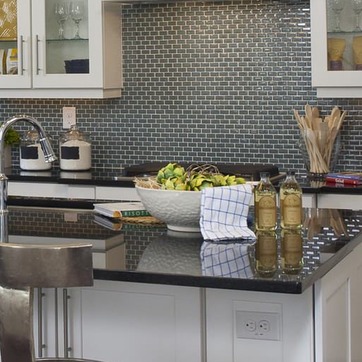
Material: food